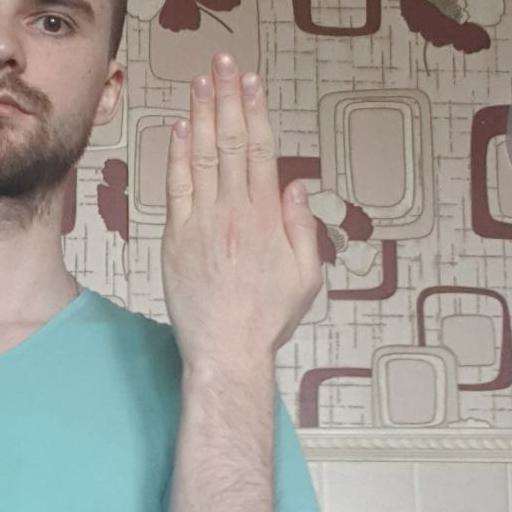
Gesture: stop_inverted